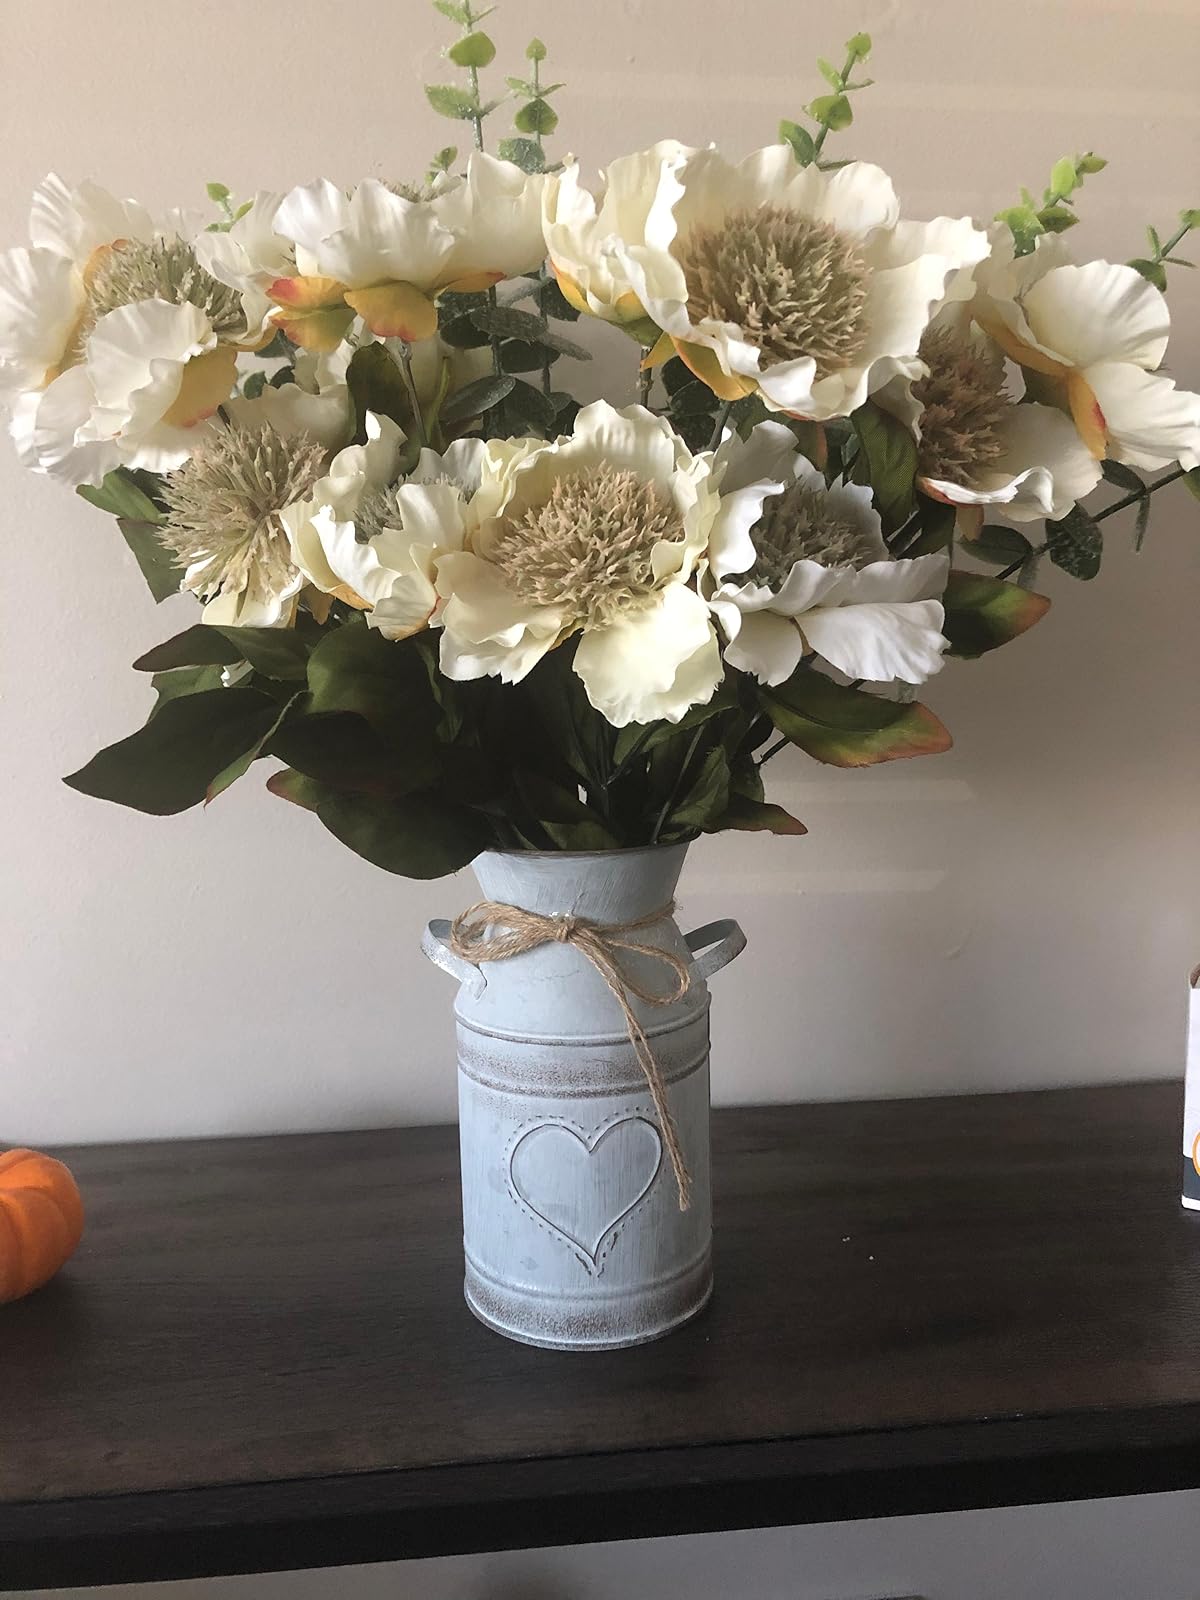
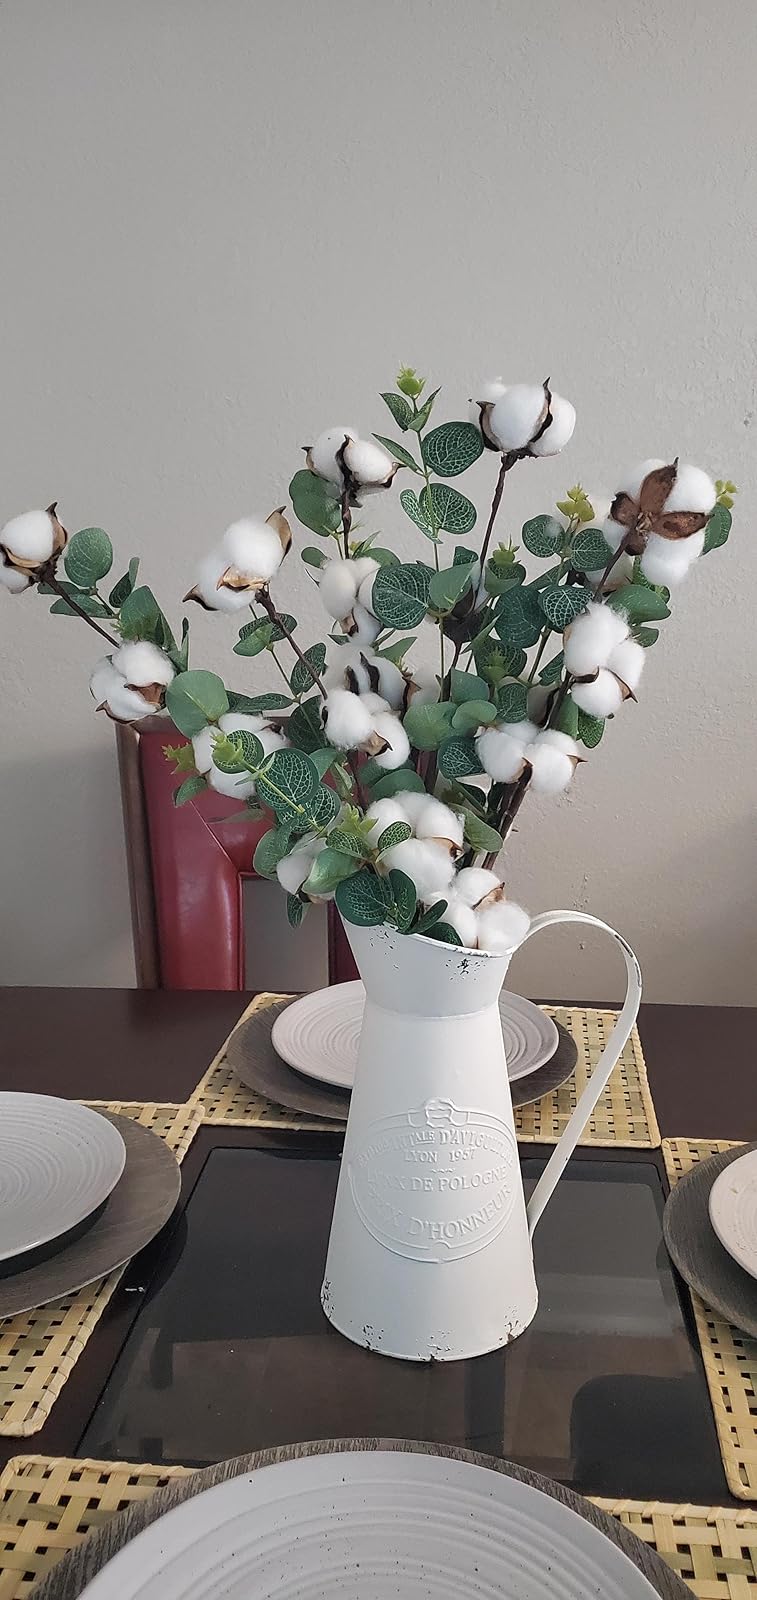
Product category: vase
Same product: no